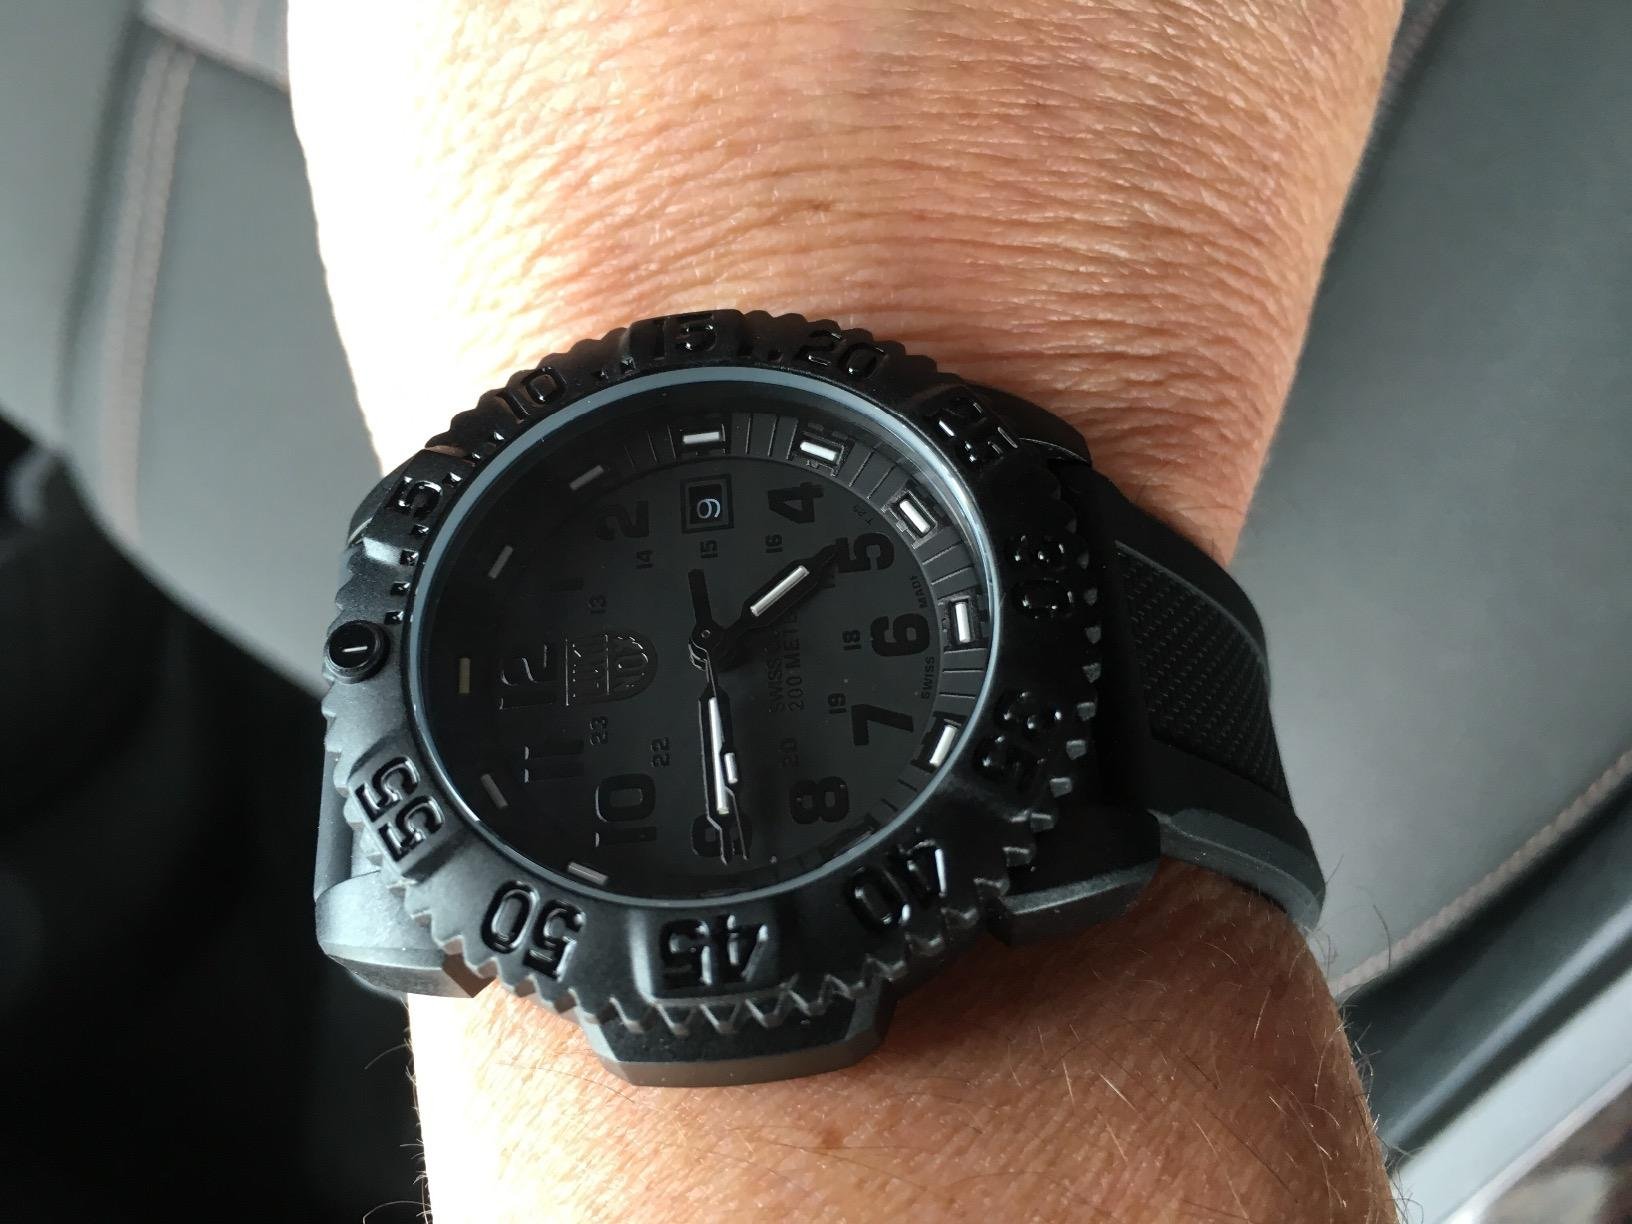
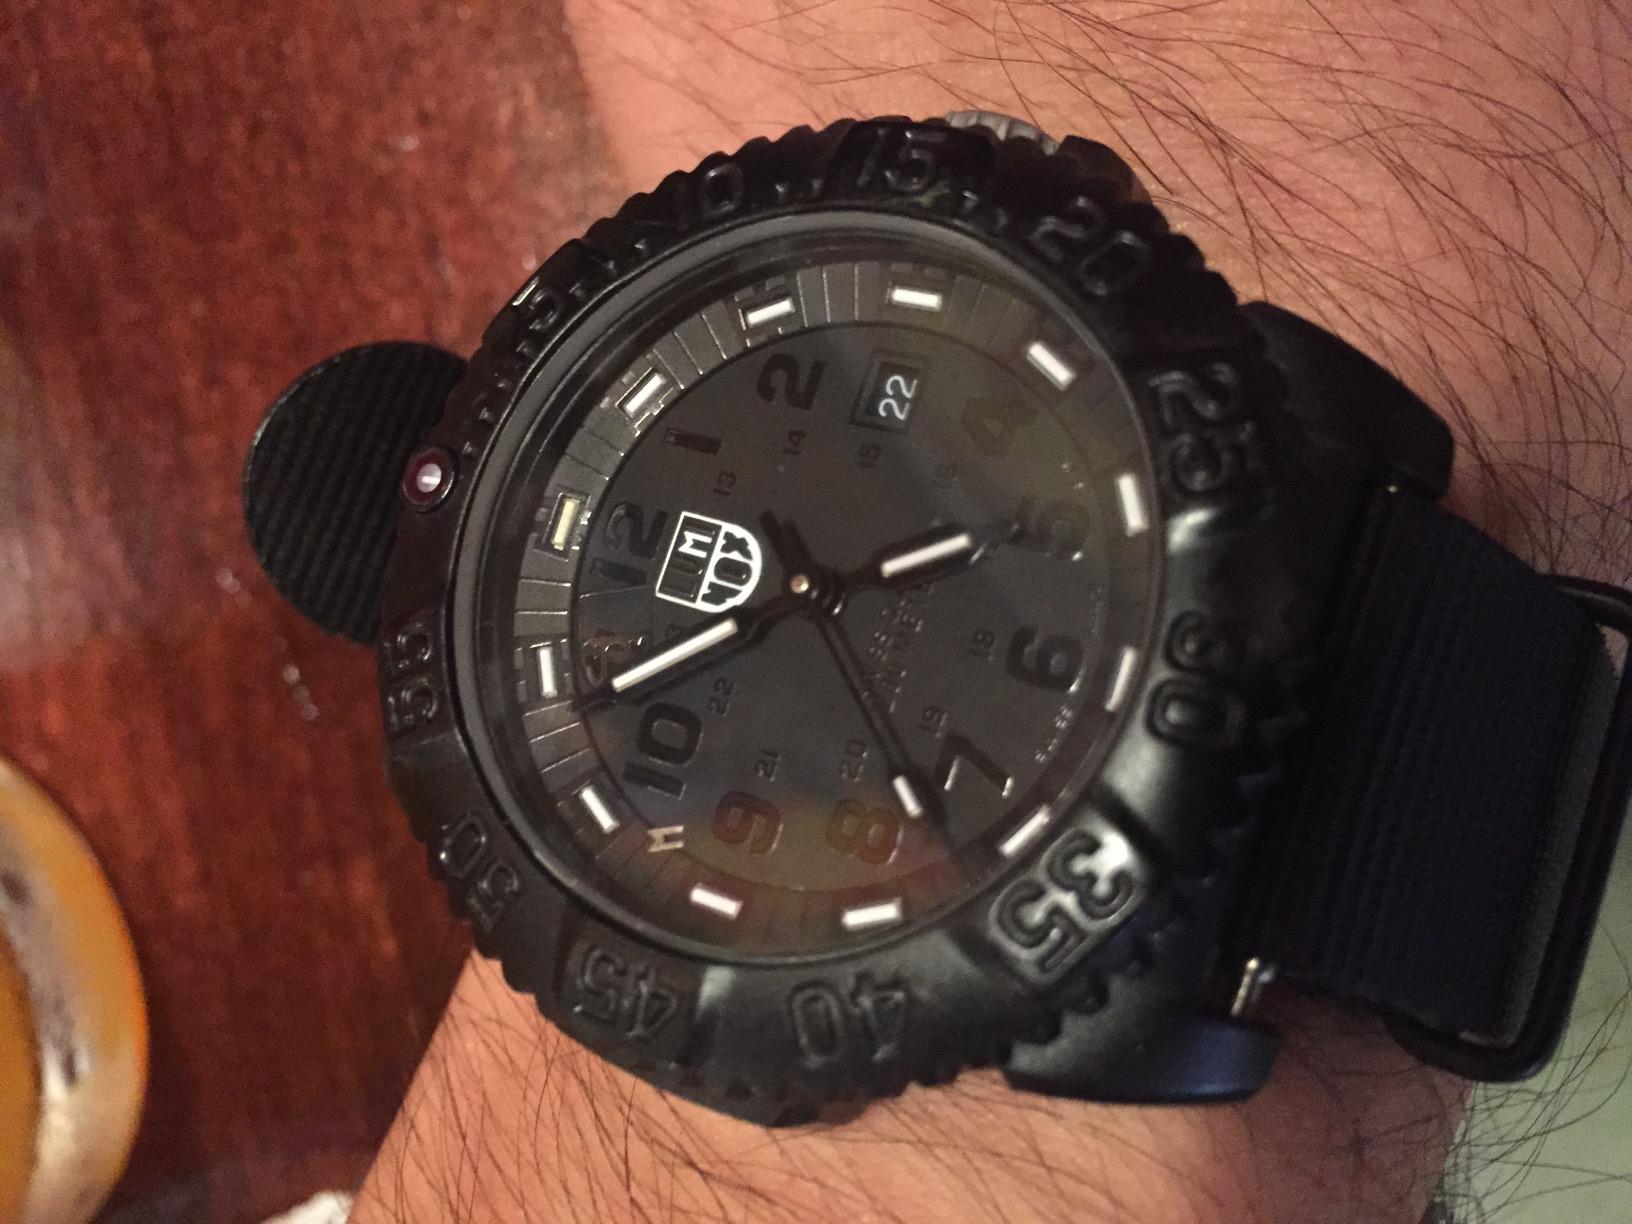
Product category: accessories_watch
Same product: yes